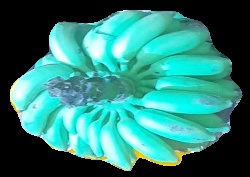
Variety: elakki-bale
Grade: grade2